Bromley House Library

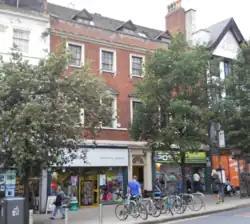
Redbrick facade of the library in 2013. Shops added into the facade in 1929.

Bromley House Library (originally the Nottingham Subscription Library) is a subscription library in Nottingham, England.